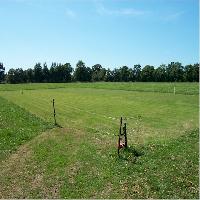
Weather: sun or clear